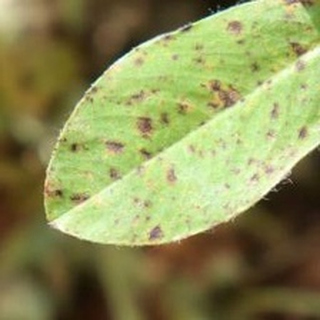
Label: groundnut_late_leaf_spot